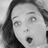
Emotion: surprise